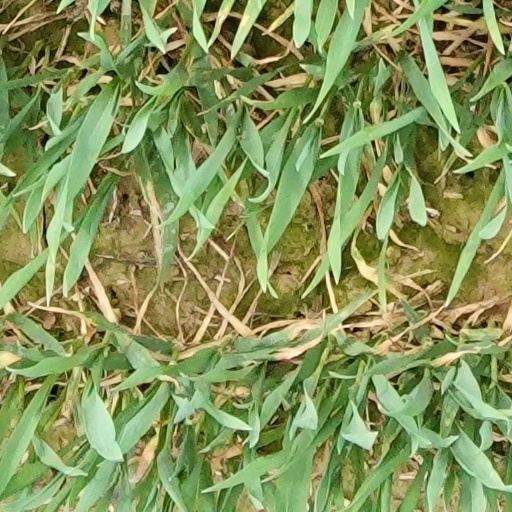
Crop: wheat